Oaxaca Ethnobotanical Garden

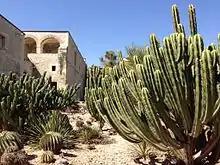
The Jardín Etnobotánico de Oaxaca contains numerous species of cactus and other plants native to Oaxaca.

The Jardín Etnobotánico de Oaxaca is a botanical garden in Oaxaca City, Mexico. It occupies 2.32 acres of land adjacent to the Church of Santo Domingo. It is administered by the state government of Oaxaca.